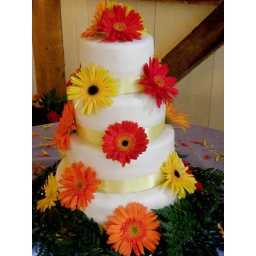
the wedding cake i did for the wedding. yellow cake, lemon buttercream icing, a raspberry filling, and covered in fondant.